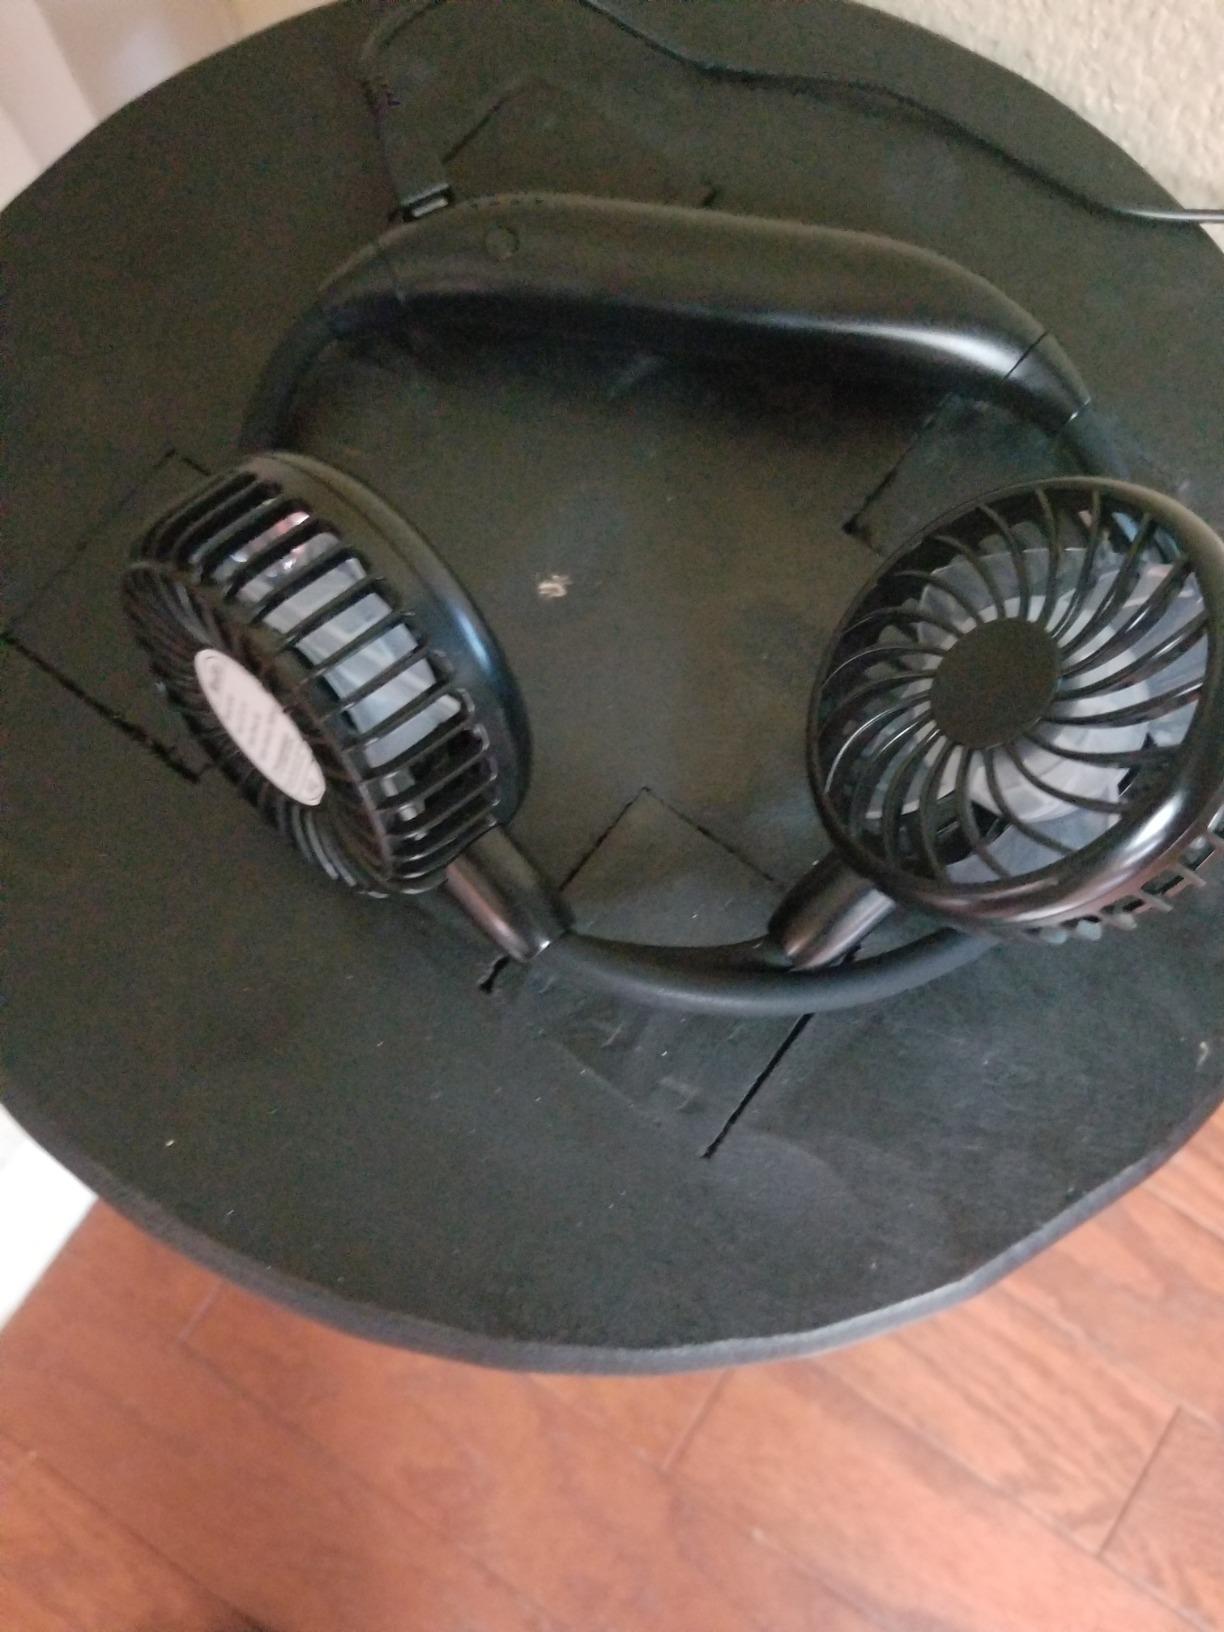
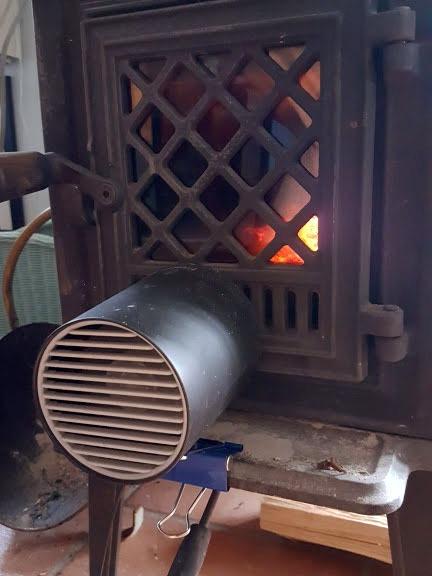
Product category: fan
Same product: no